Thomas Culpeper

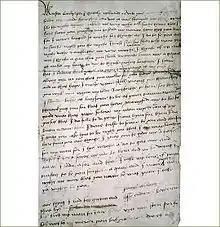
Catherine Howard's letter to Culpeper

In 1540, Culpeper caught the attention of Henry's young new bride, Catherine Howard, and by 1541 they were spending time together, often alone and late at night, aided and abetted by Catherine's lady-in-waiting, Lady Rochford, the widowed sister-in-law of Anne Boleyn. Culpeper had access to the Queen's apartments and often came into contact with the Queen and her attendants. In March 1541 Henry went to Dover and left Catherine behind at Greenwich. At this time Culpeper began asking favours of Catherine. The private meetings between them are thought to have begun sometime around May of that same year. On these occasions only Lady Rochford and another lady-in-waiting, Katherine Tilney, were allowed entrance to the Queen's chamber.